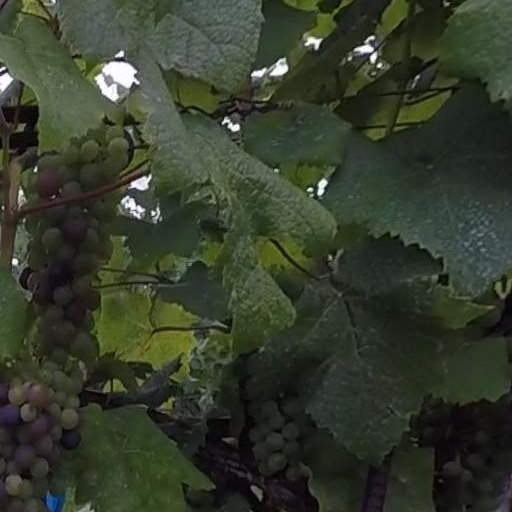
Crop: grape